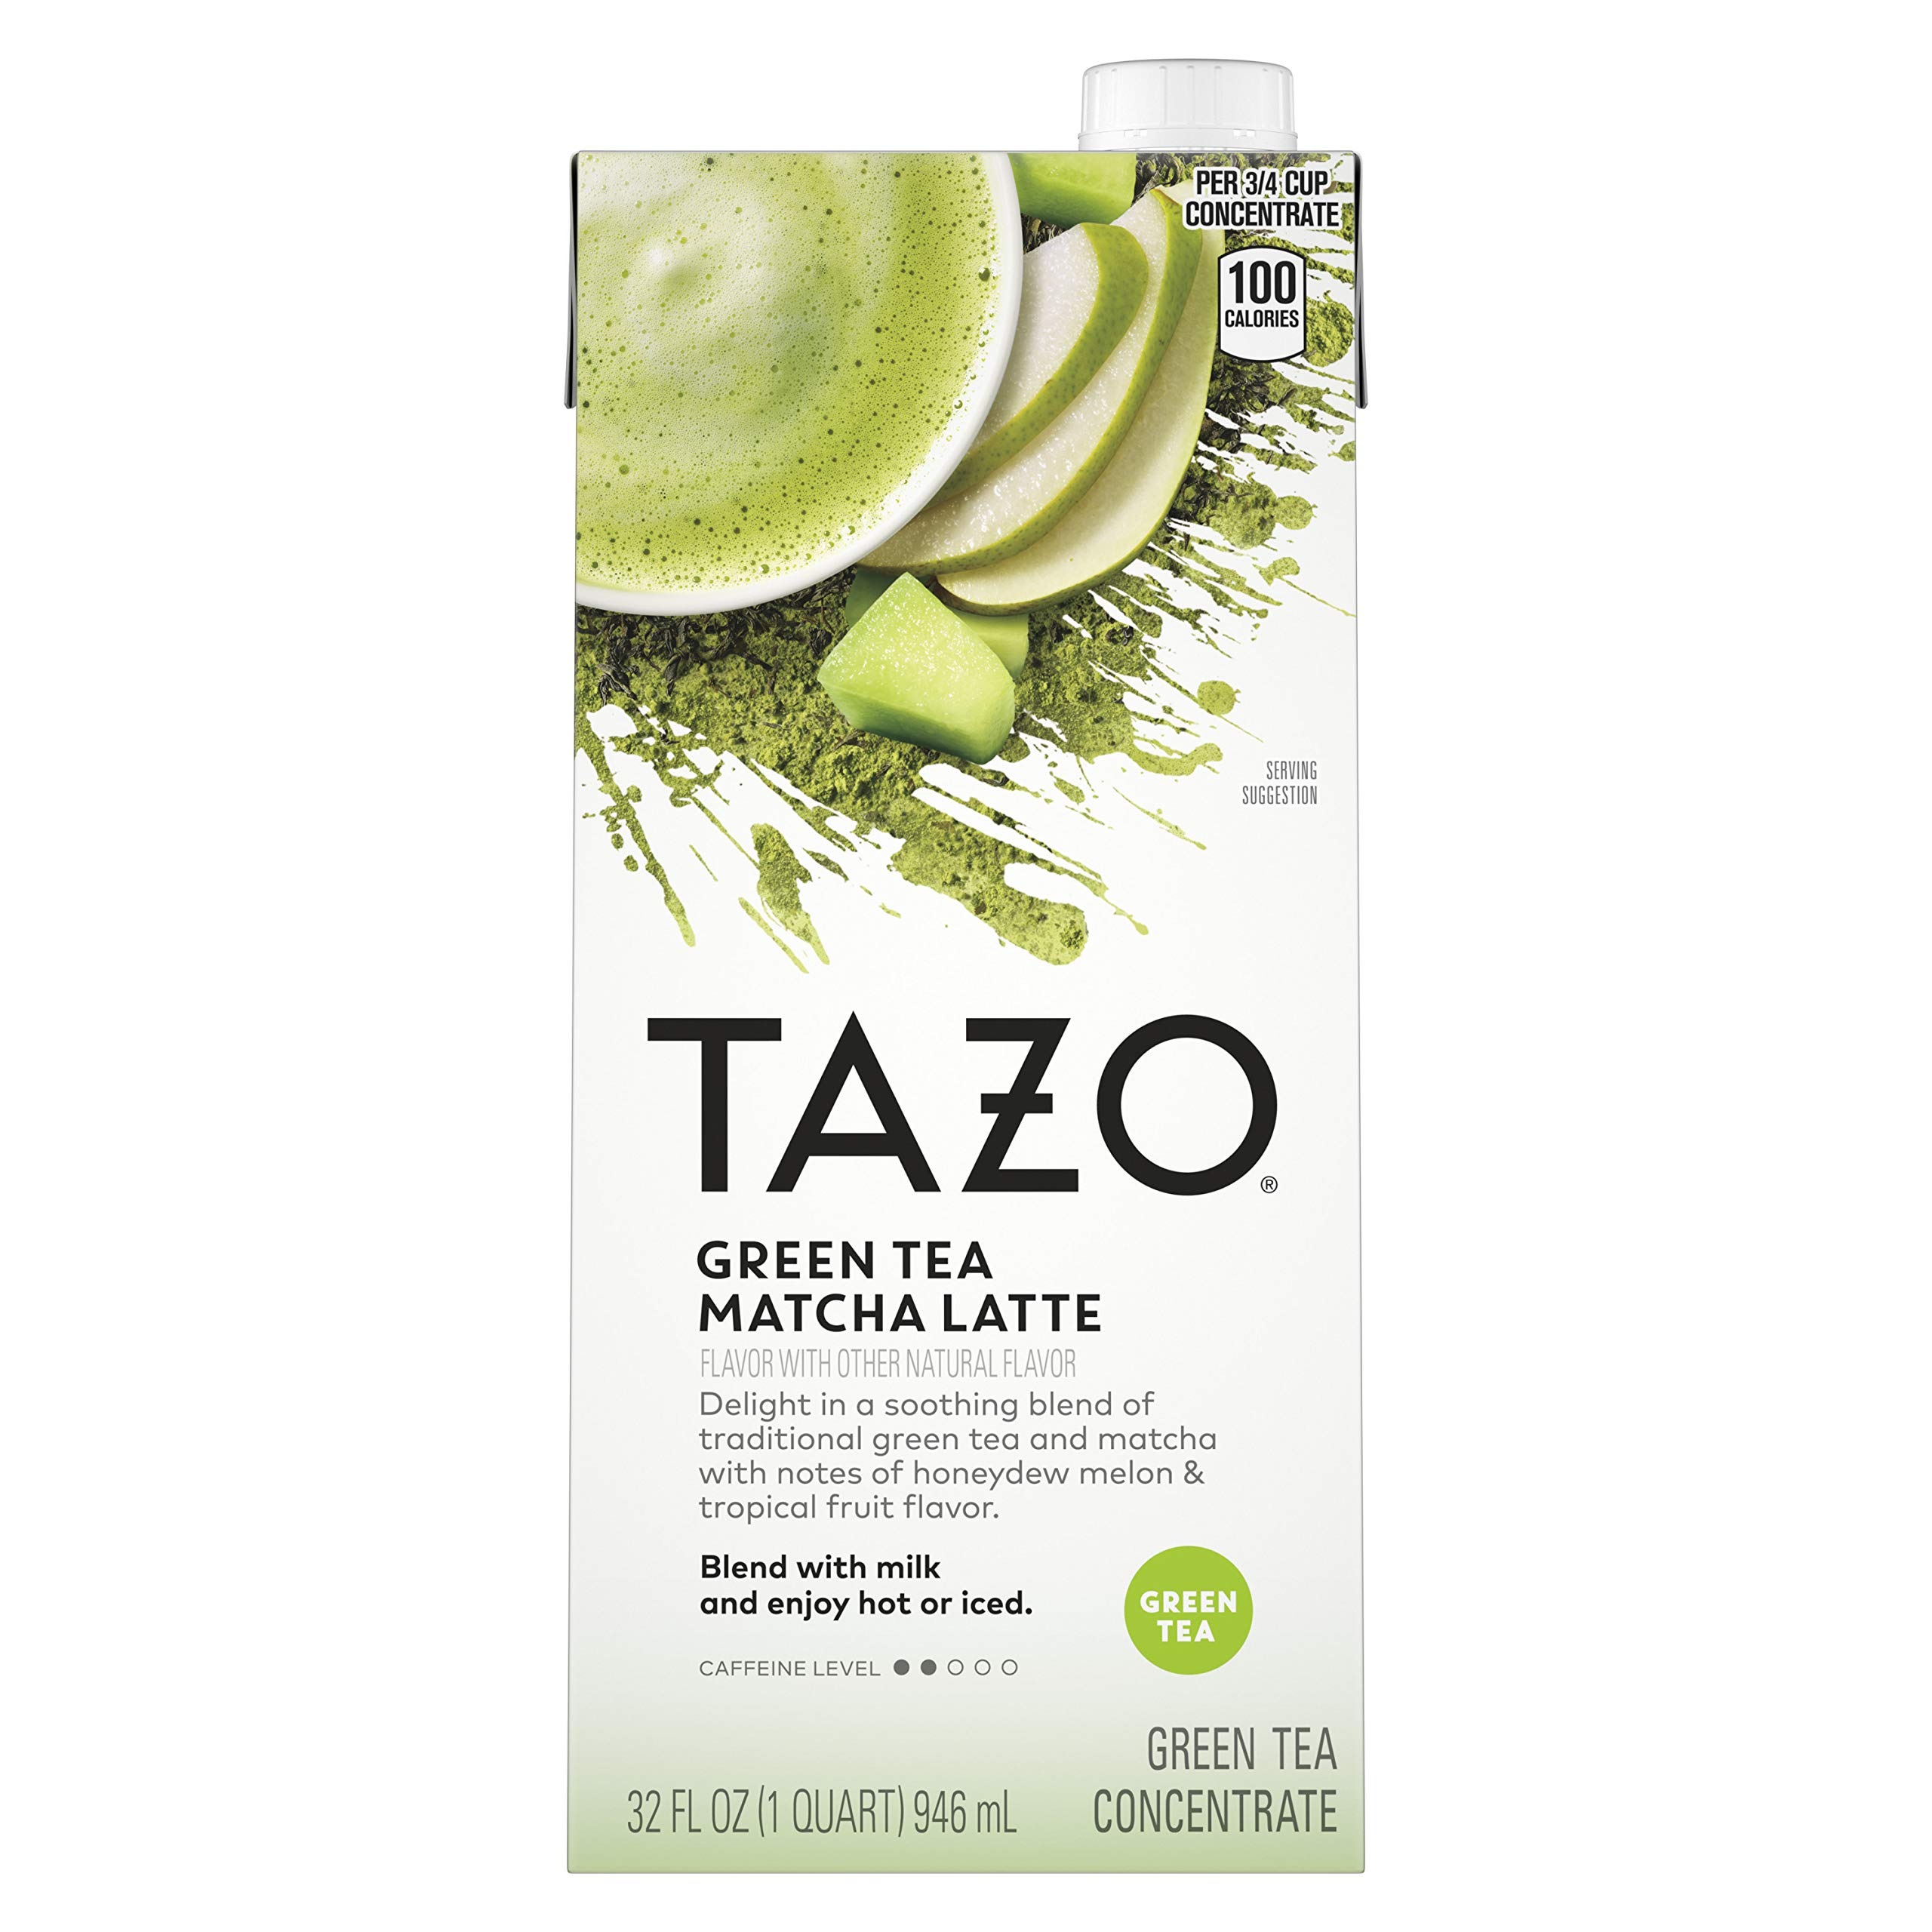
Item Name: Tazo Concentrate Green Tea Latte 32 OZ
Bullet Point 1: TAZO Green Tea, green tazo
Bullet Point 2: Green Tea tazo green
Bullet Point 3: TAZO green, tazo tea
Bullet Point 4: TAZO Tea, green, tazo
Bullet Point 5: Tea, tazo, green, tea
Value: 32.0
Unit: Fl Oz

Price: 5.49